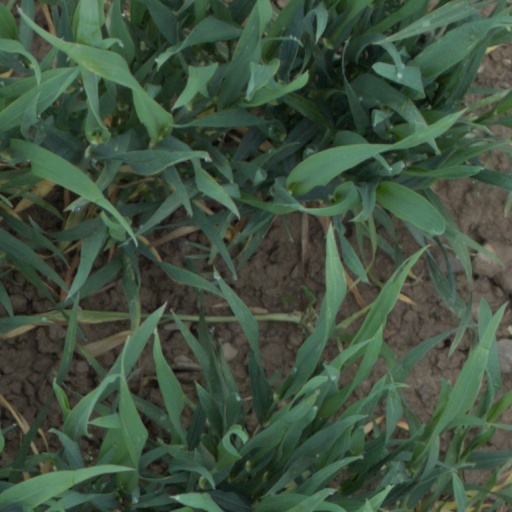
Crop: wheat